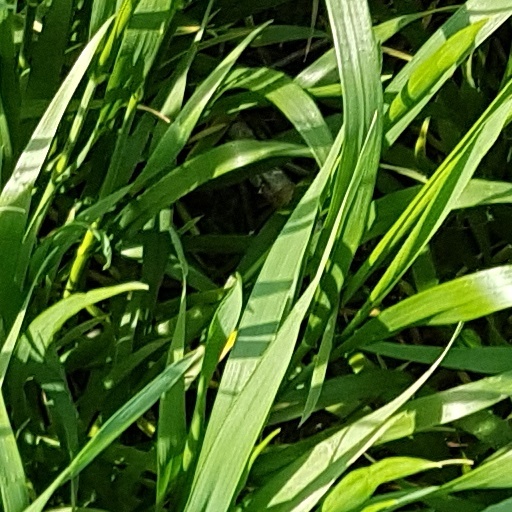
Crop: wheat